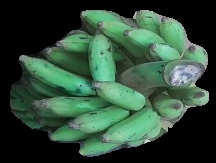
Variety: elakki-bale
Grade: grade3